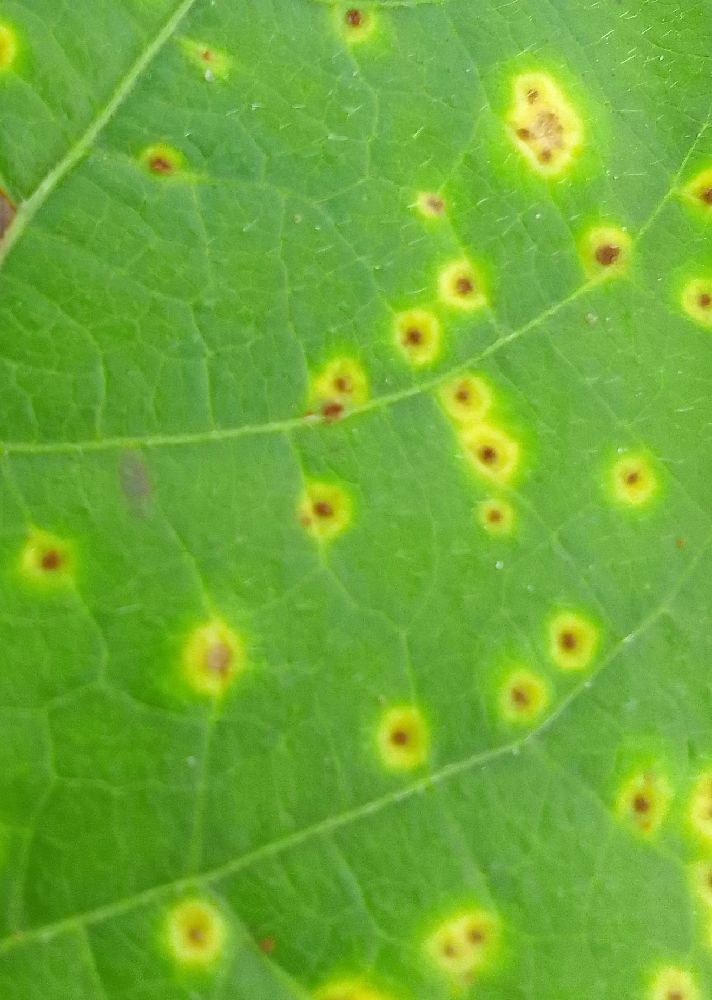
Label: rust